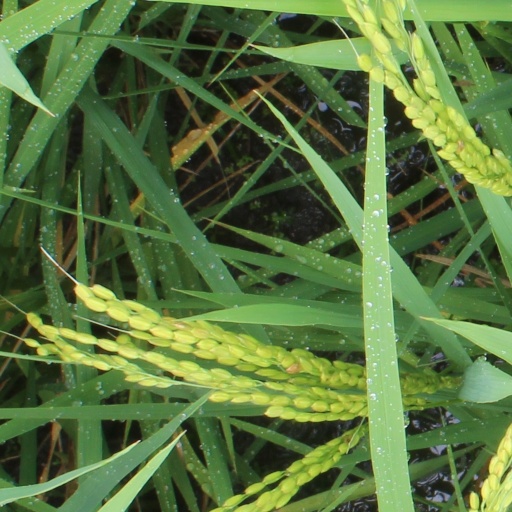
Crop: rice